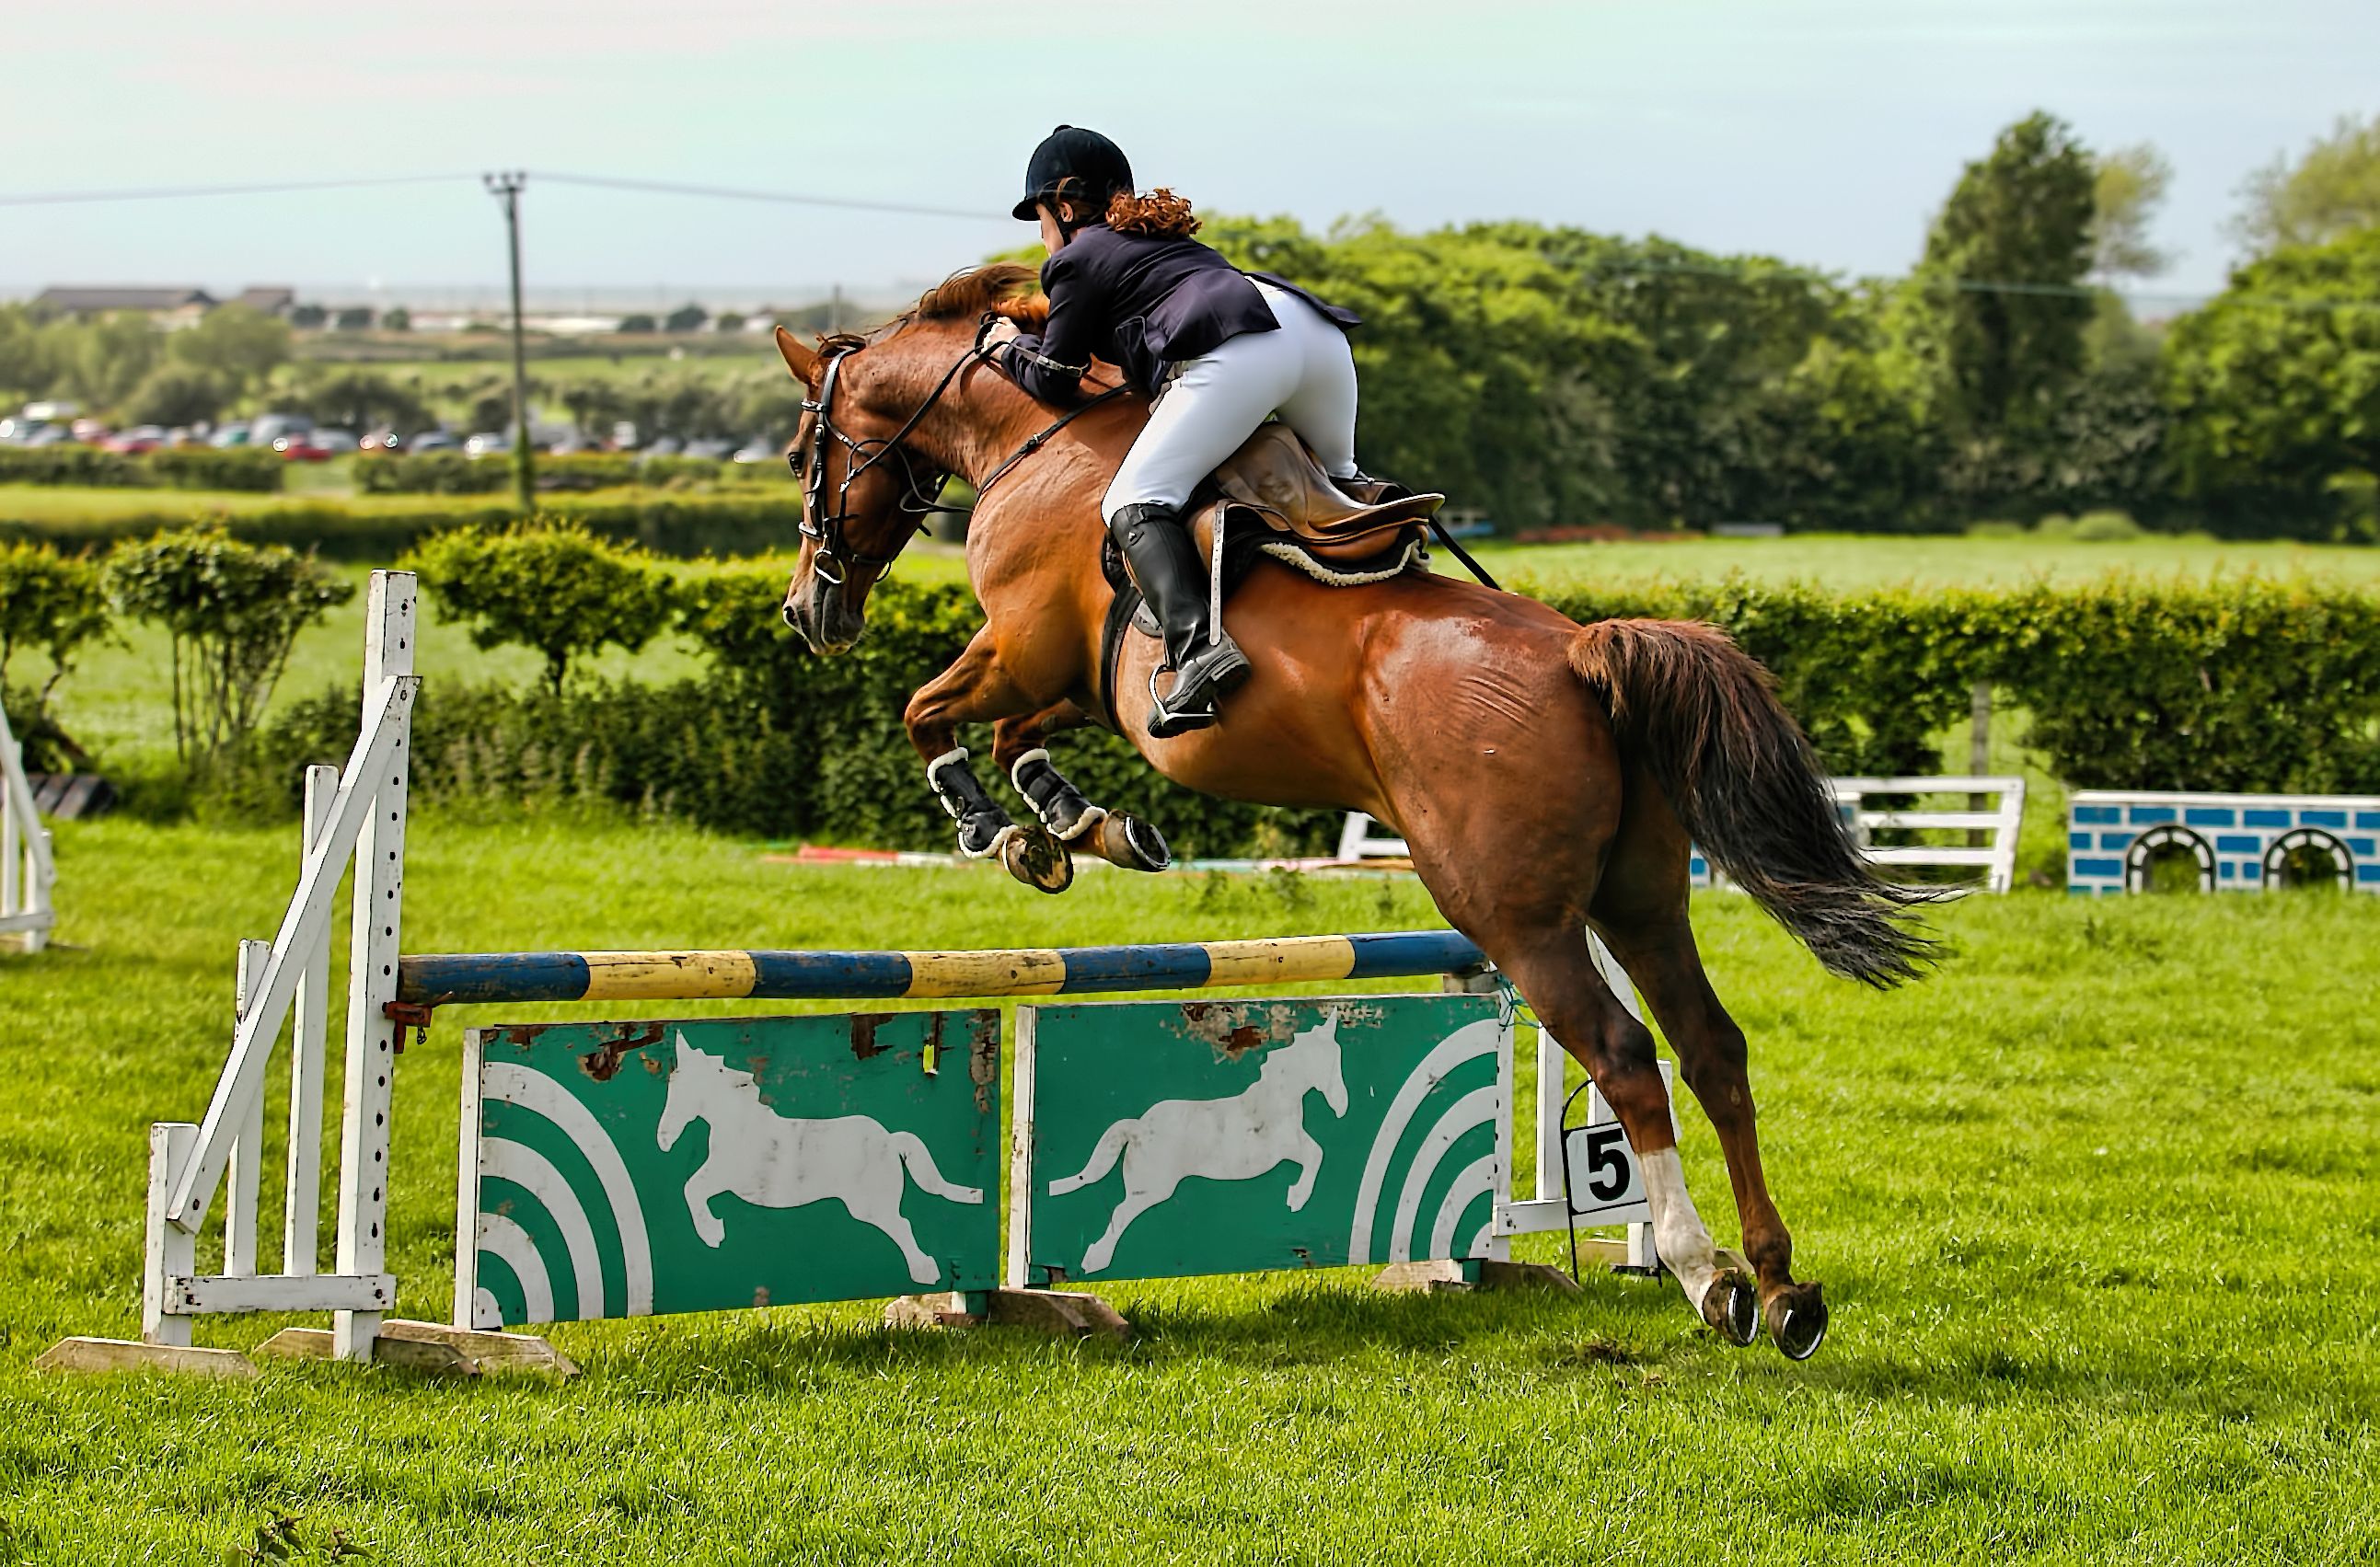
hunt seat, english riding, human action, equestrianism, horse, show jumping, person, sports, eventing, jumping, pasture, equestrian sport, endurance riding, animal sports, outdoor recreation, cross country equestrianism, jockey, horse like mammal, stallion, recreation, mare, physical exercise, equitation, racing